Regioni-class cruiser

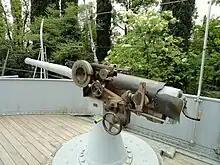
One of s light guns

All six ships were armed with a main battery of four L/40 guns mounted singly, with two side by side forward and two side by side aft. A secondary battery of six L/40 guns were placed between them, with three on each broadside. The ships' light armament varied. All of the ships save were equipped with eight guns, which had an additional two of these guns. was also equipped with one gun and nine guns, while had eight of the 37 mm guns and had six of them. and only had two 37 mm guns, and had none. All six ships had a pair of machine guns and two torpedo tubes.